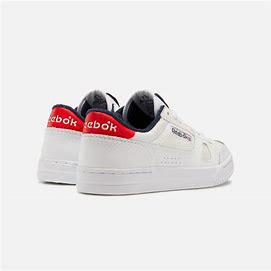
Brand: Reebok
Model: LT Court